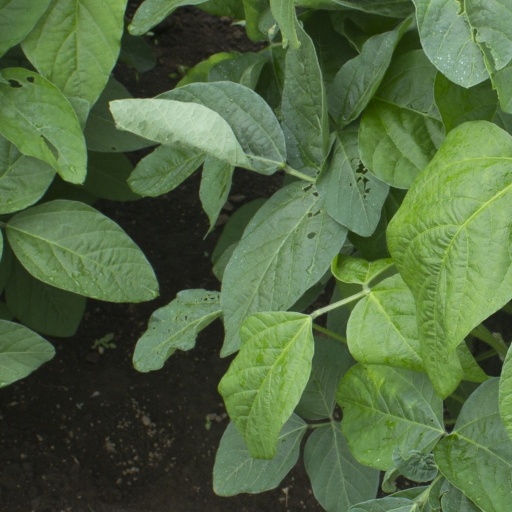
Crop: soybean